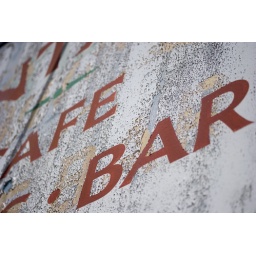
an old sign for the pintxos tapas bar (now closed) in the barbican, london